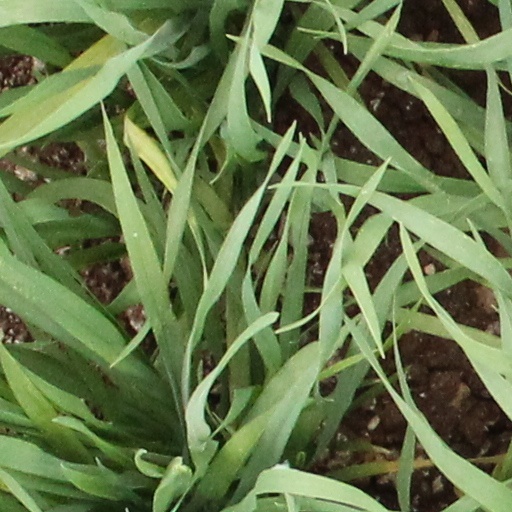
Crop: wheat